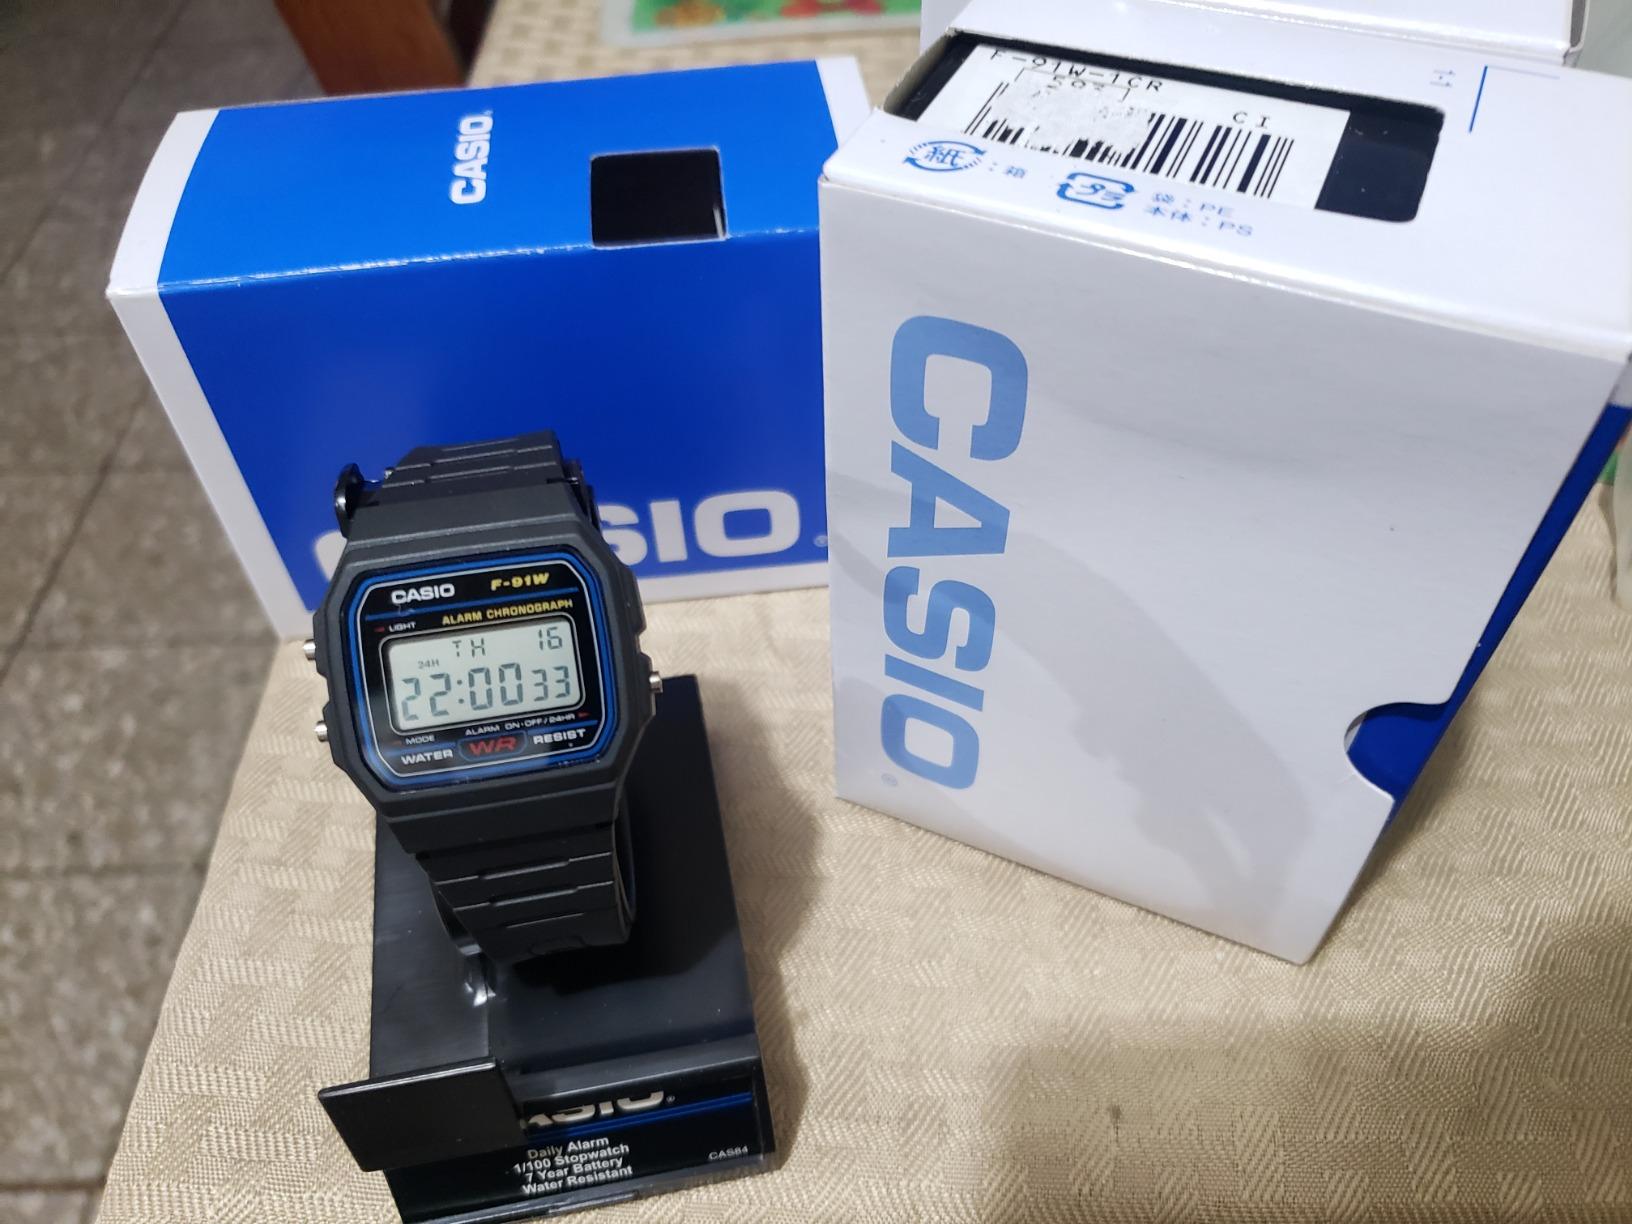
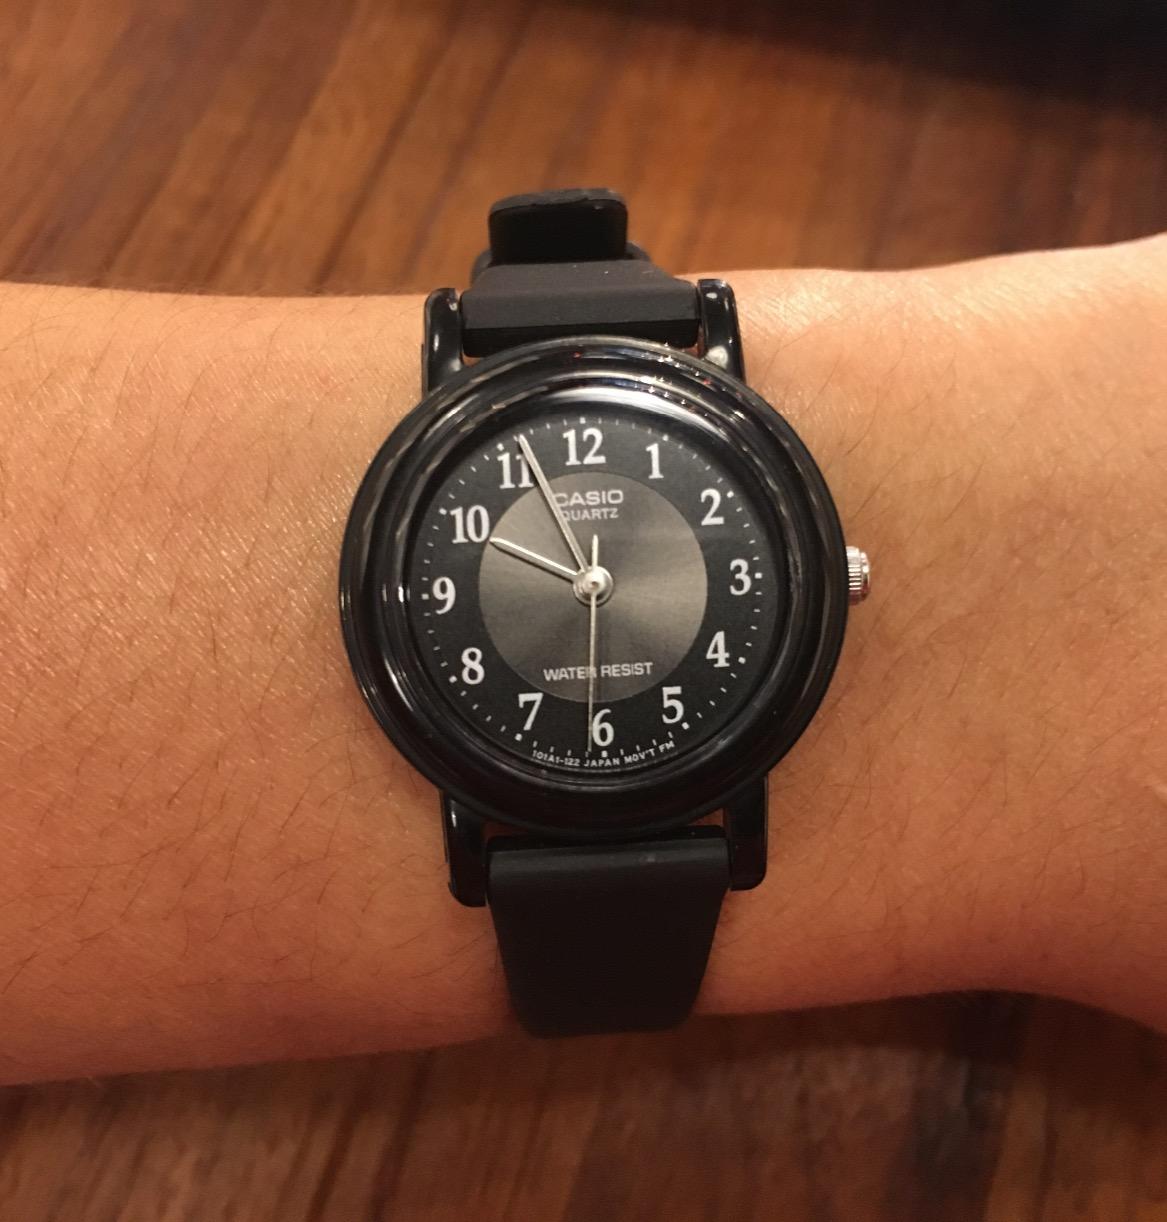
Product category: accessories_watch
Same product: no